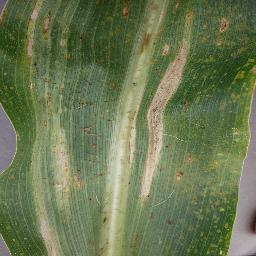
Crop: corn
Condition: (maize)_northern_blight